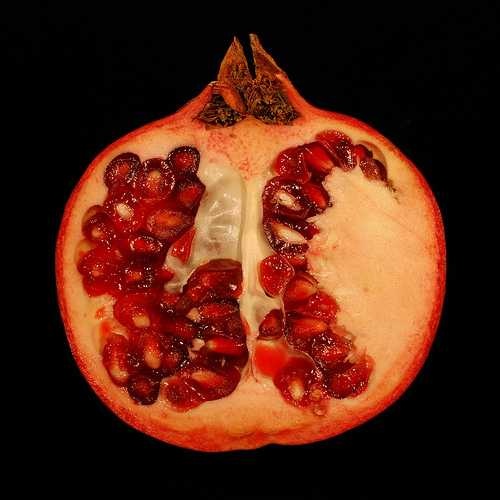
Label: Pomegranate